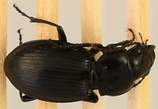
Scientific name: Cyclotrachelus torvus
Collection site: Northern Great Plains Research Laboratory NEON (NOGP), plot NOGP_007